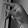
ASL letter: P